Espronceda

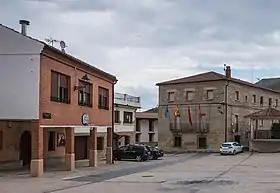
Los Fueros Square in Espronceda, Town Hall. Navarre, Spain

Espronceda is a town and municipality located in the province and autonomous community of Navarre, northern Spain.